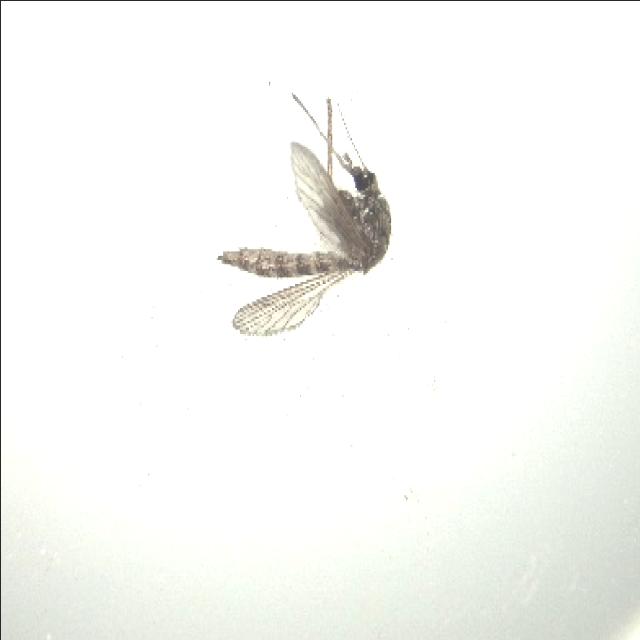
Species: aedes_vexans